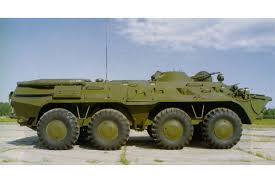
Label: BTR-80